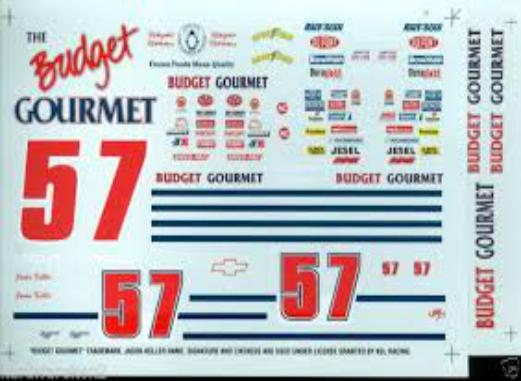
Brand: Budget Gourmet
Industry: Food